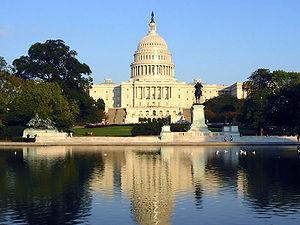
Le Capitol Reflecting Pool est un miroir d'eau situé à Washington, DC. Il se trouve à l'ouest du Capitole et à l'est du National Mall. Le dôme du Capitole et le Mémorial Ulysses S. Grant se reflètent dans ses eaux.